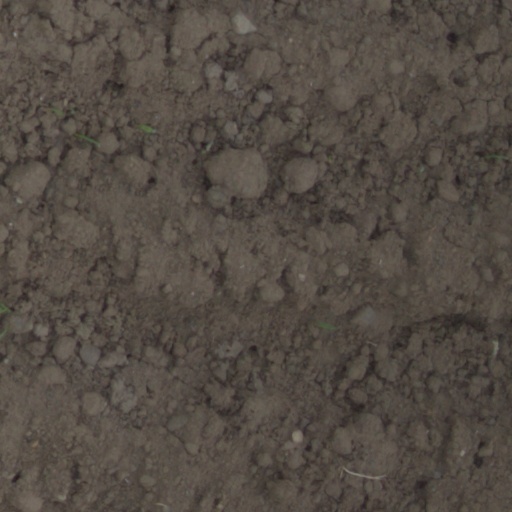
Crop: wheat